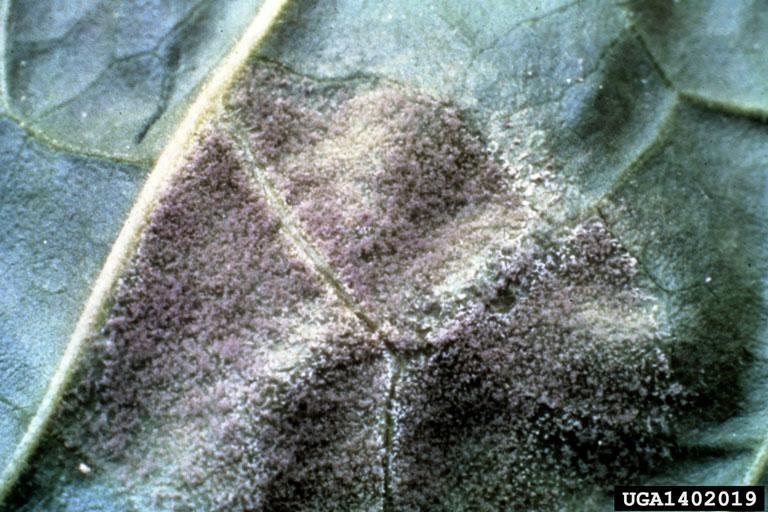
Plant: Tobacco
Disease: tobacco blue mold